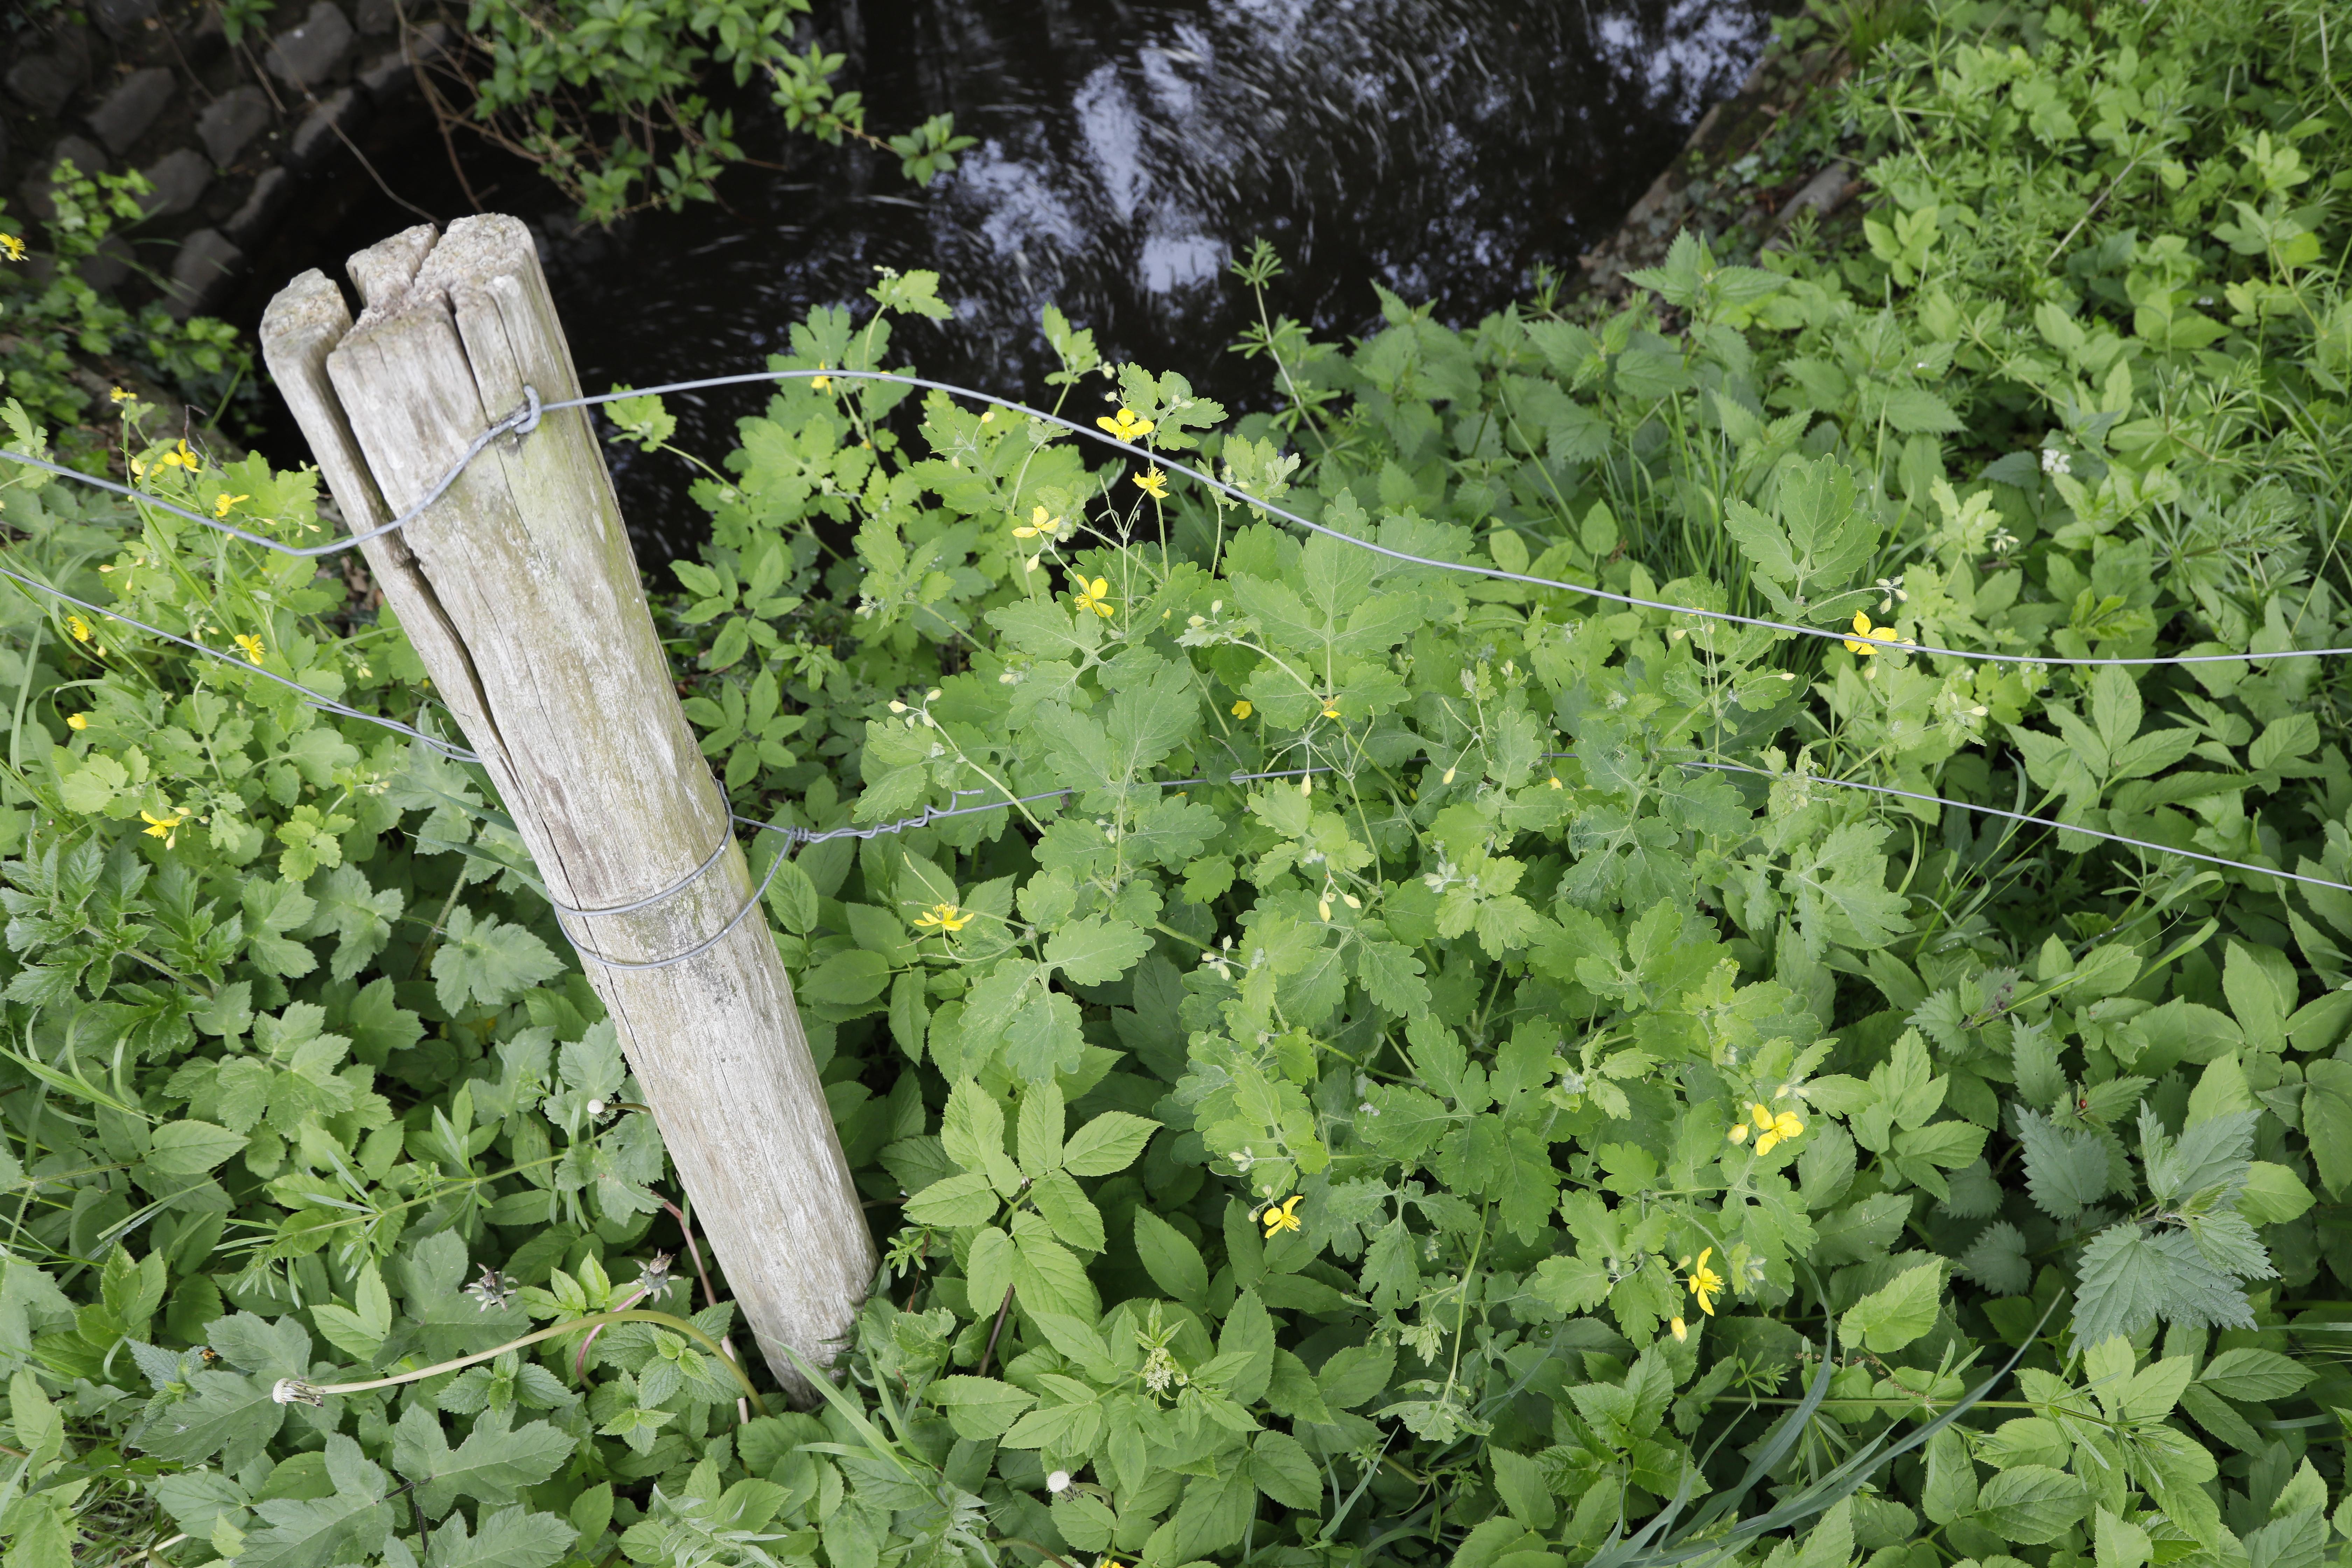
Plant species: Chelidonium majus